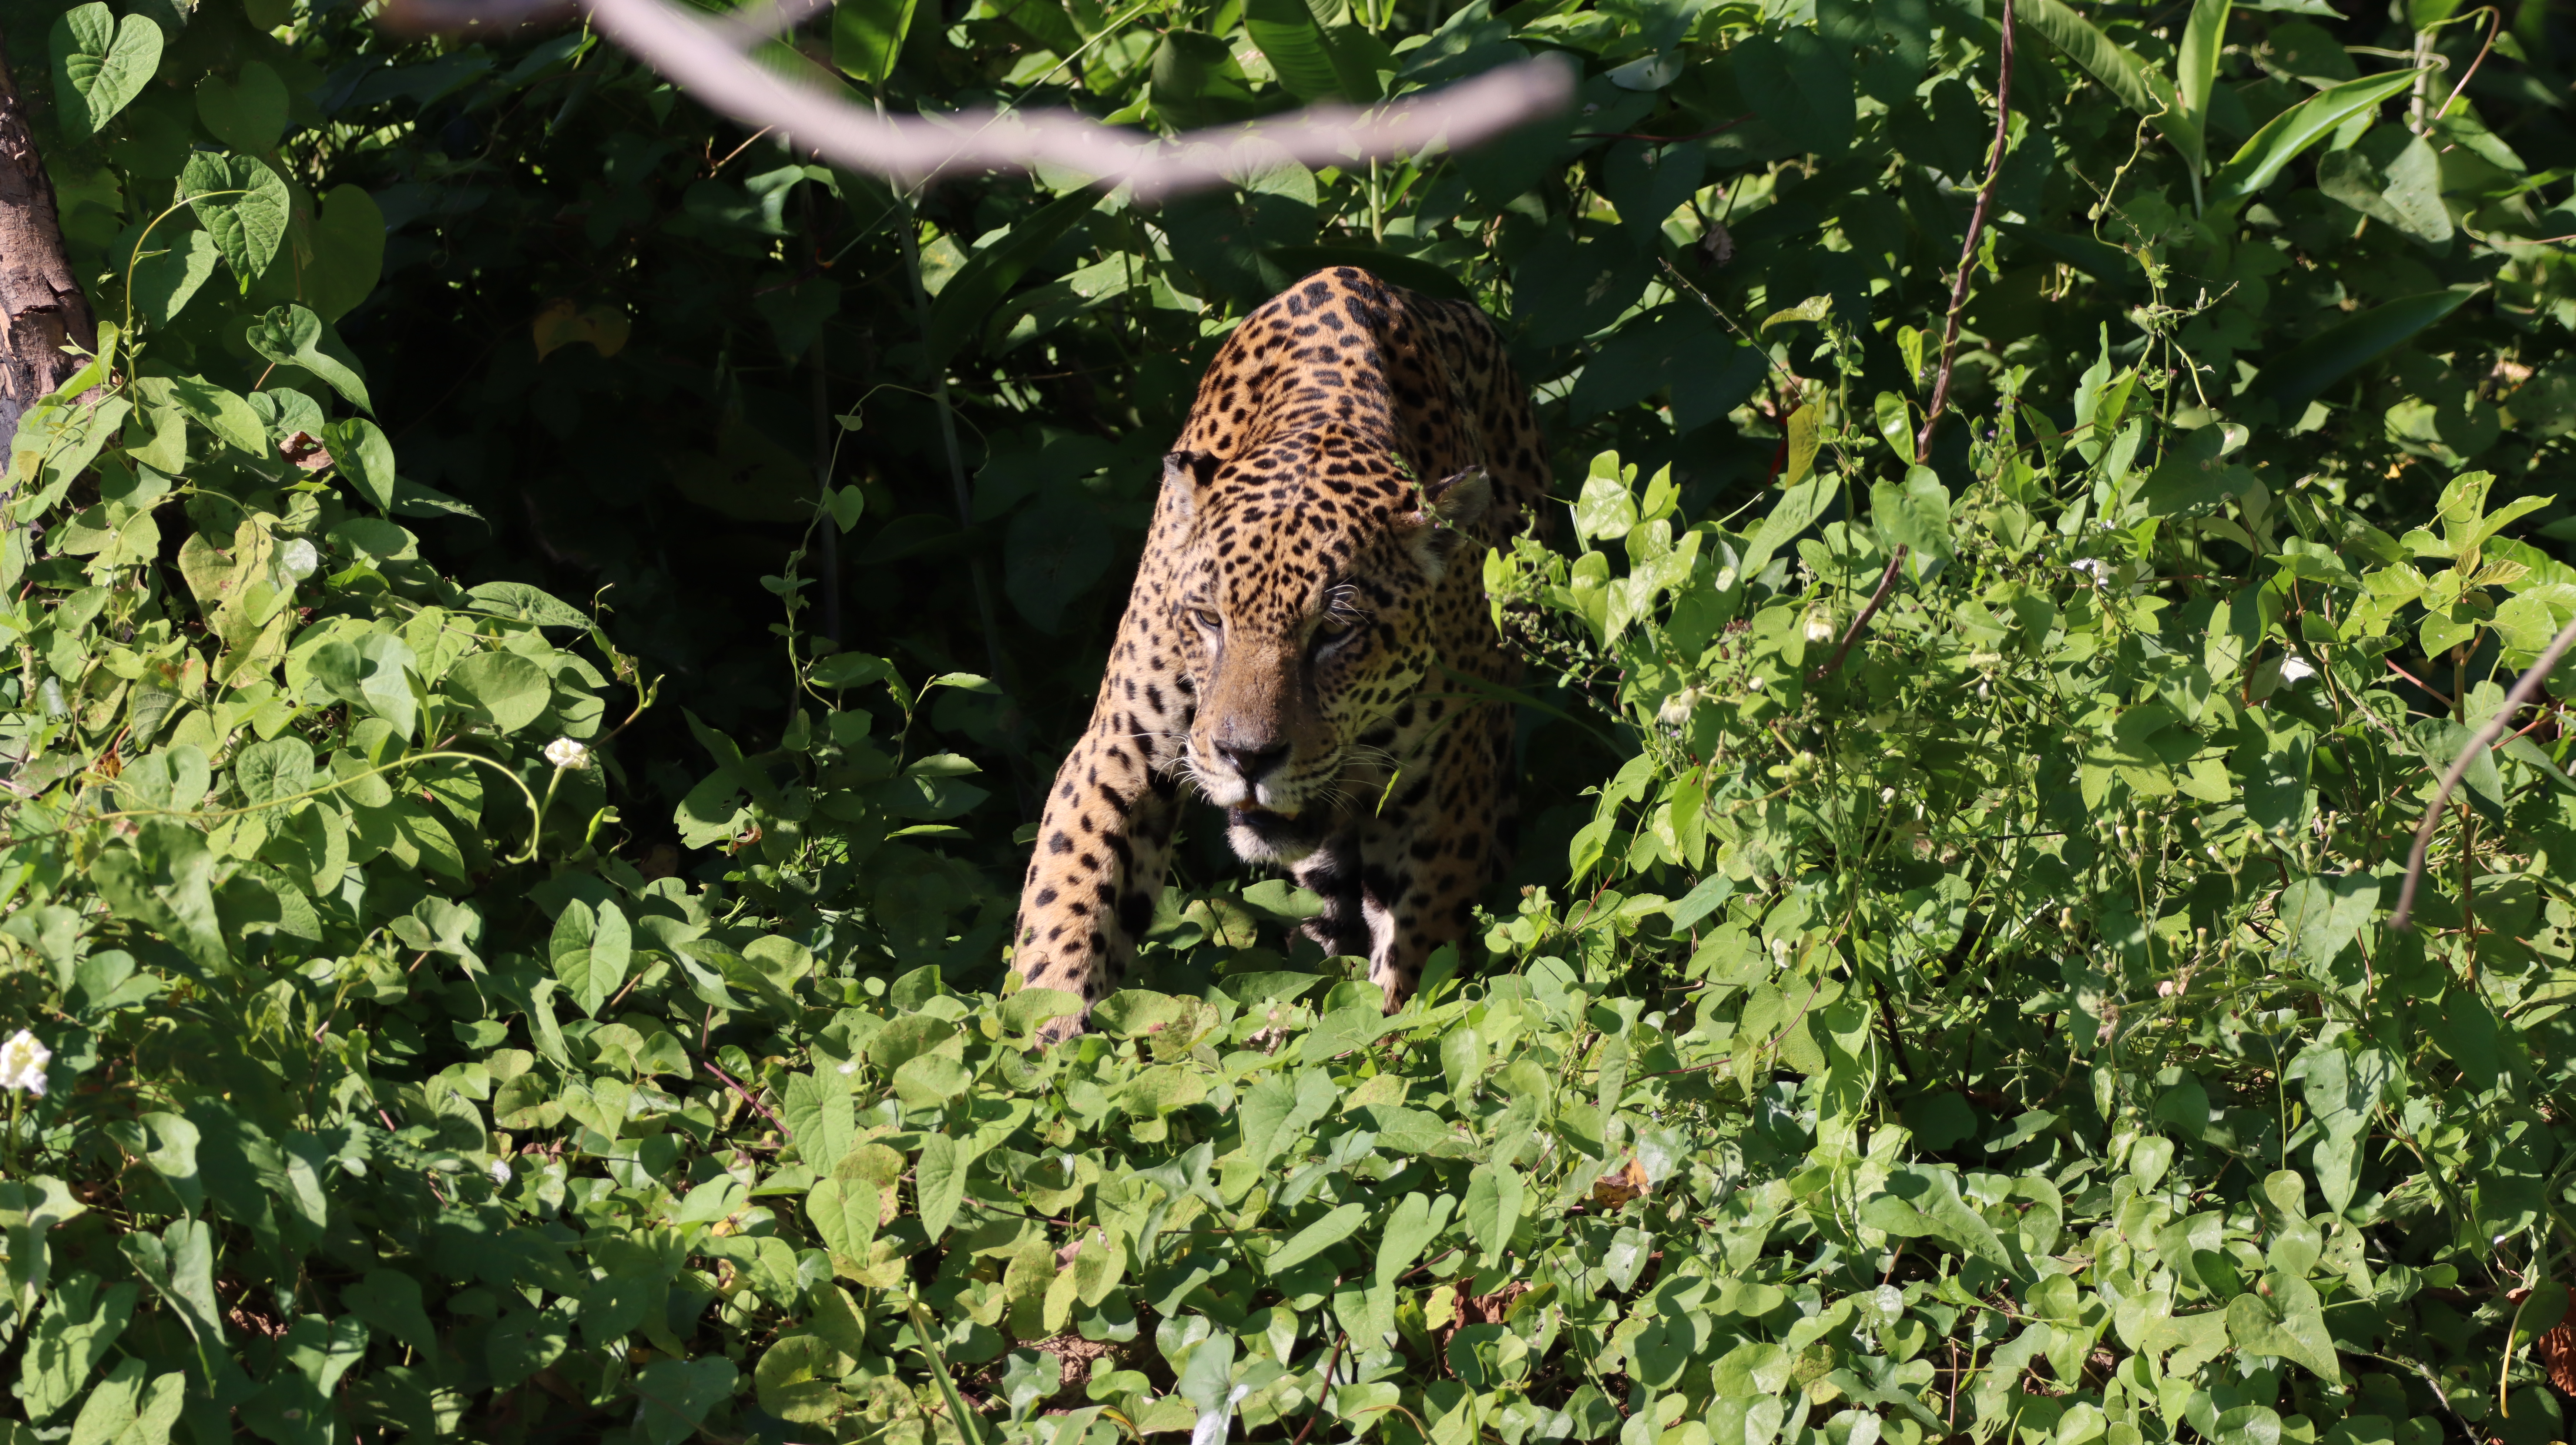
Jaguar: Kwang